Flée, Sarthe

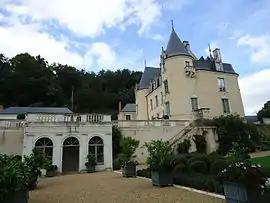
The chateau of la Motte-Thibergeau, in Flée

Flée is a commune in the Sarthe department in the region of Pays de la Loire in north-western France.